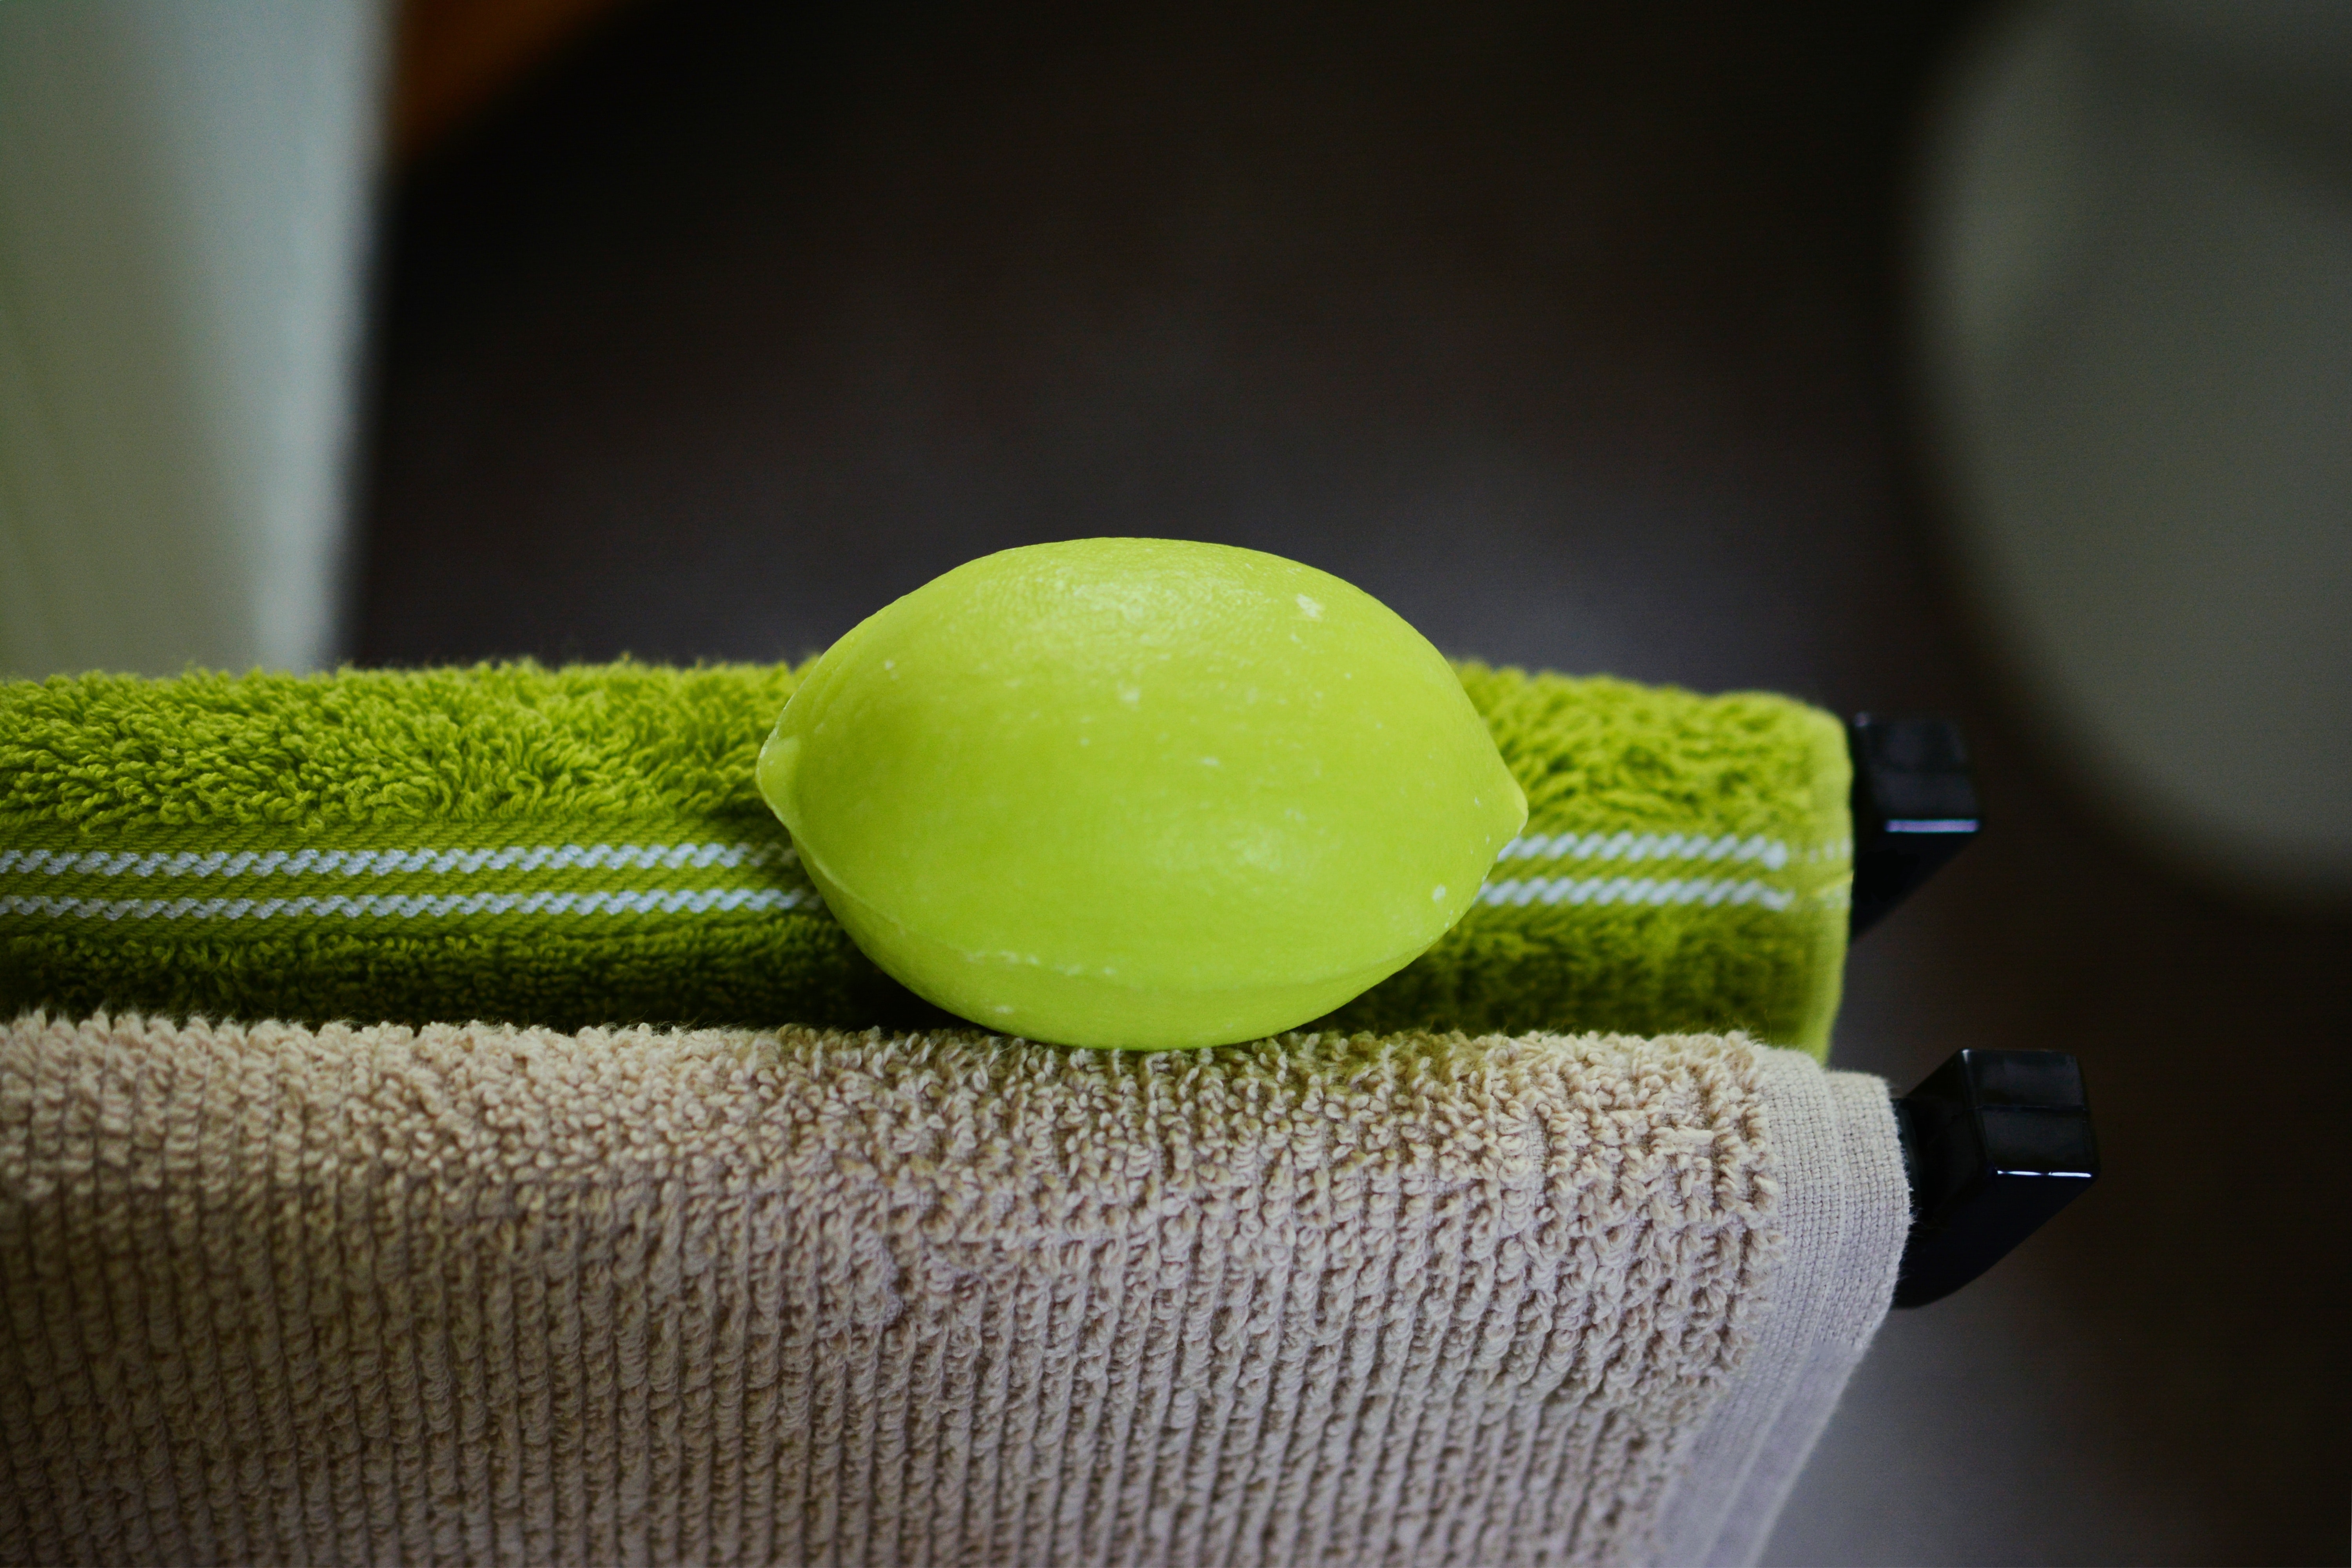
green, plant, ball